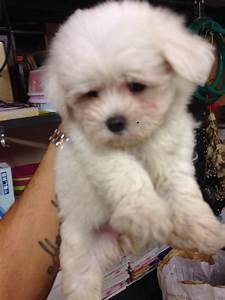
Label: cane